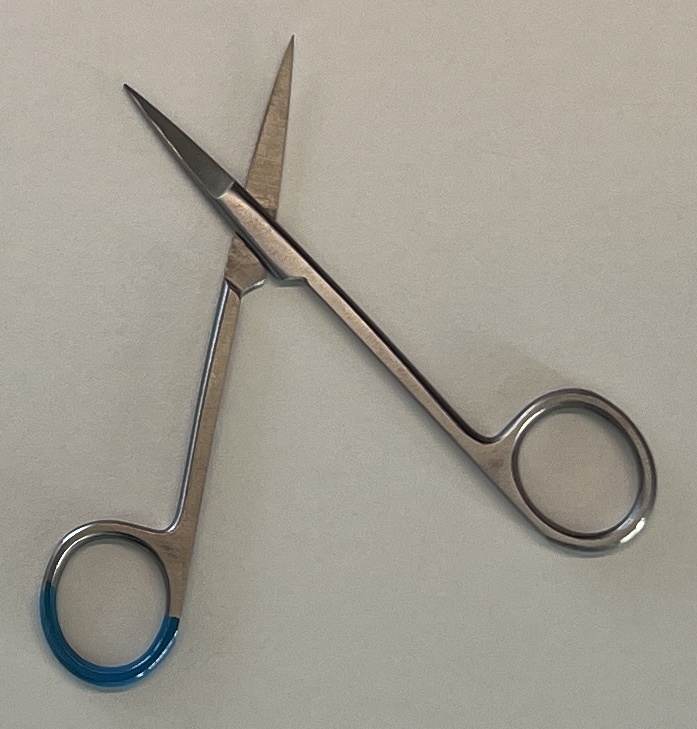
Hinged instrument state: open